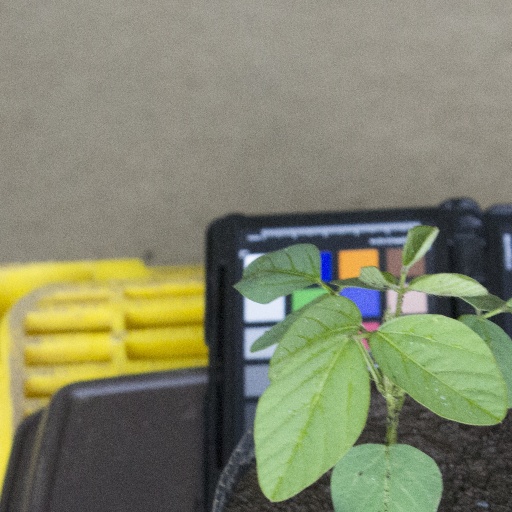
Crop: soybean